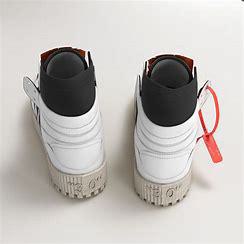
Brand: Off-White
Model: Court 3